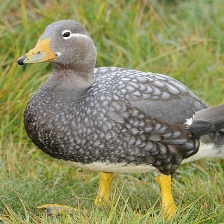
Species: STEAMER DUCK
Scientific name: TACHYERES
ImageNet parent category: drake